Electric vehicle

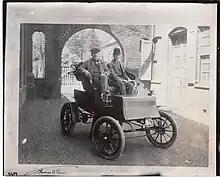
Thomas Edison and George Meister in a Studebaker electric runabout, 1909

The first mass-produced electric vehicles appeared in America in the early 1900s. In 1902, the Studebaker Automobile Company entered the automotive business with electric vehicles, though it also entered the gasoline vehicles market in 1904. However, with the advent of cheap assembly line cars by Ford Motor Company, the popularity of electric cars declined significantly.